History of Rangers F.C.

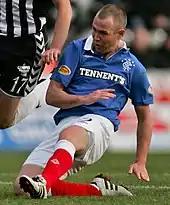
Striker Kenny Miller had three spells at Rangers between 2000 and 2018, scoring over 100 goals for the club

The following summer, Smith made ten signings, including defender Carlos Cuéllar and midfielder Lee McCulloch. The early-season priority, qualification for the Champions League group stage, was secured after aggregate victories over the champions of the Montenegrin and Serbian leagues FK Zeta and Red Star Belgrade, respectively. Rangers were drawn in Group E, to play Barcelona, French champions Lyon and German champions Stuttgart. The campaign started well for Rangers with two victories, 2–1 at home to Stuttgart and 3–0 against Lyon at the Stade Gerland, as well as a goalless draw against Barcelona at Ibrox. They lost matchday six against Lyon 3–0, which ended their 2007–08 UEFA Champions League run. The adventure continued as they progressed to the final of the UEFA Cup, defeating Panathinaikos, Werder Bremen, Sporting CP and Fiorentina along the way. They beat Fiorentina on penalties to set up a final, in Manchester, against Zenit St. Petersburg, who were managed by former "Gers" manager Dick Advocaat. The team lost that match 2–0, amid serious disturbances caused by small sections of the 100,000-strong Rangers support. Video evidence was released by the Greater Manchester Police of suspected Rangers fans attacking officers in Manchester city centre following the defeat. An appeal was launched on BBC's "Crimewatch" programme in January 2009 in an attempt to trace 49 men in connection with the riots.